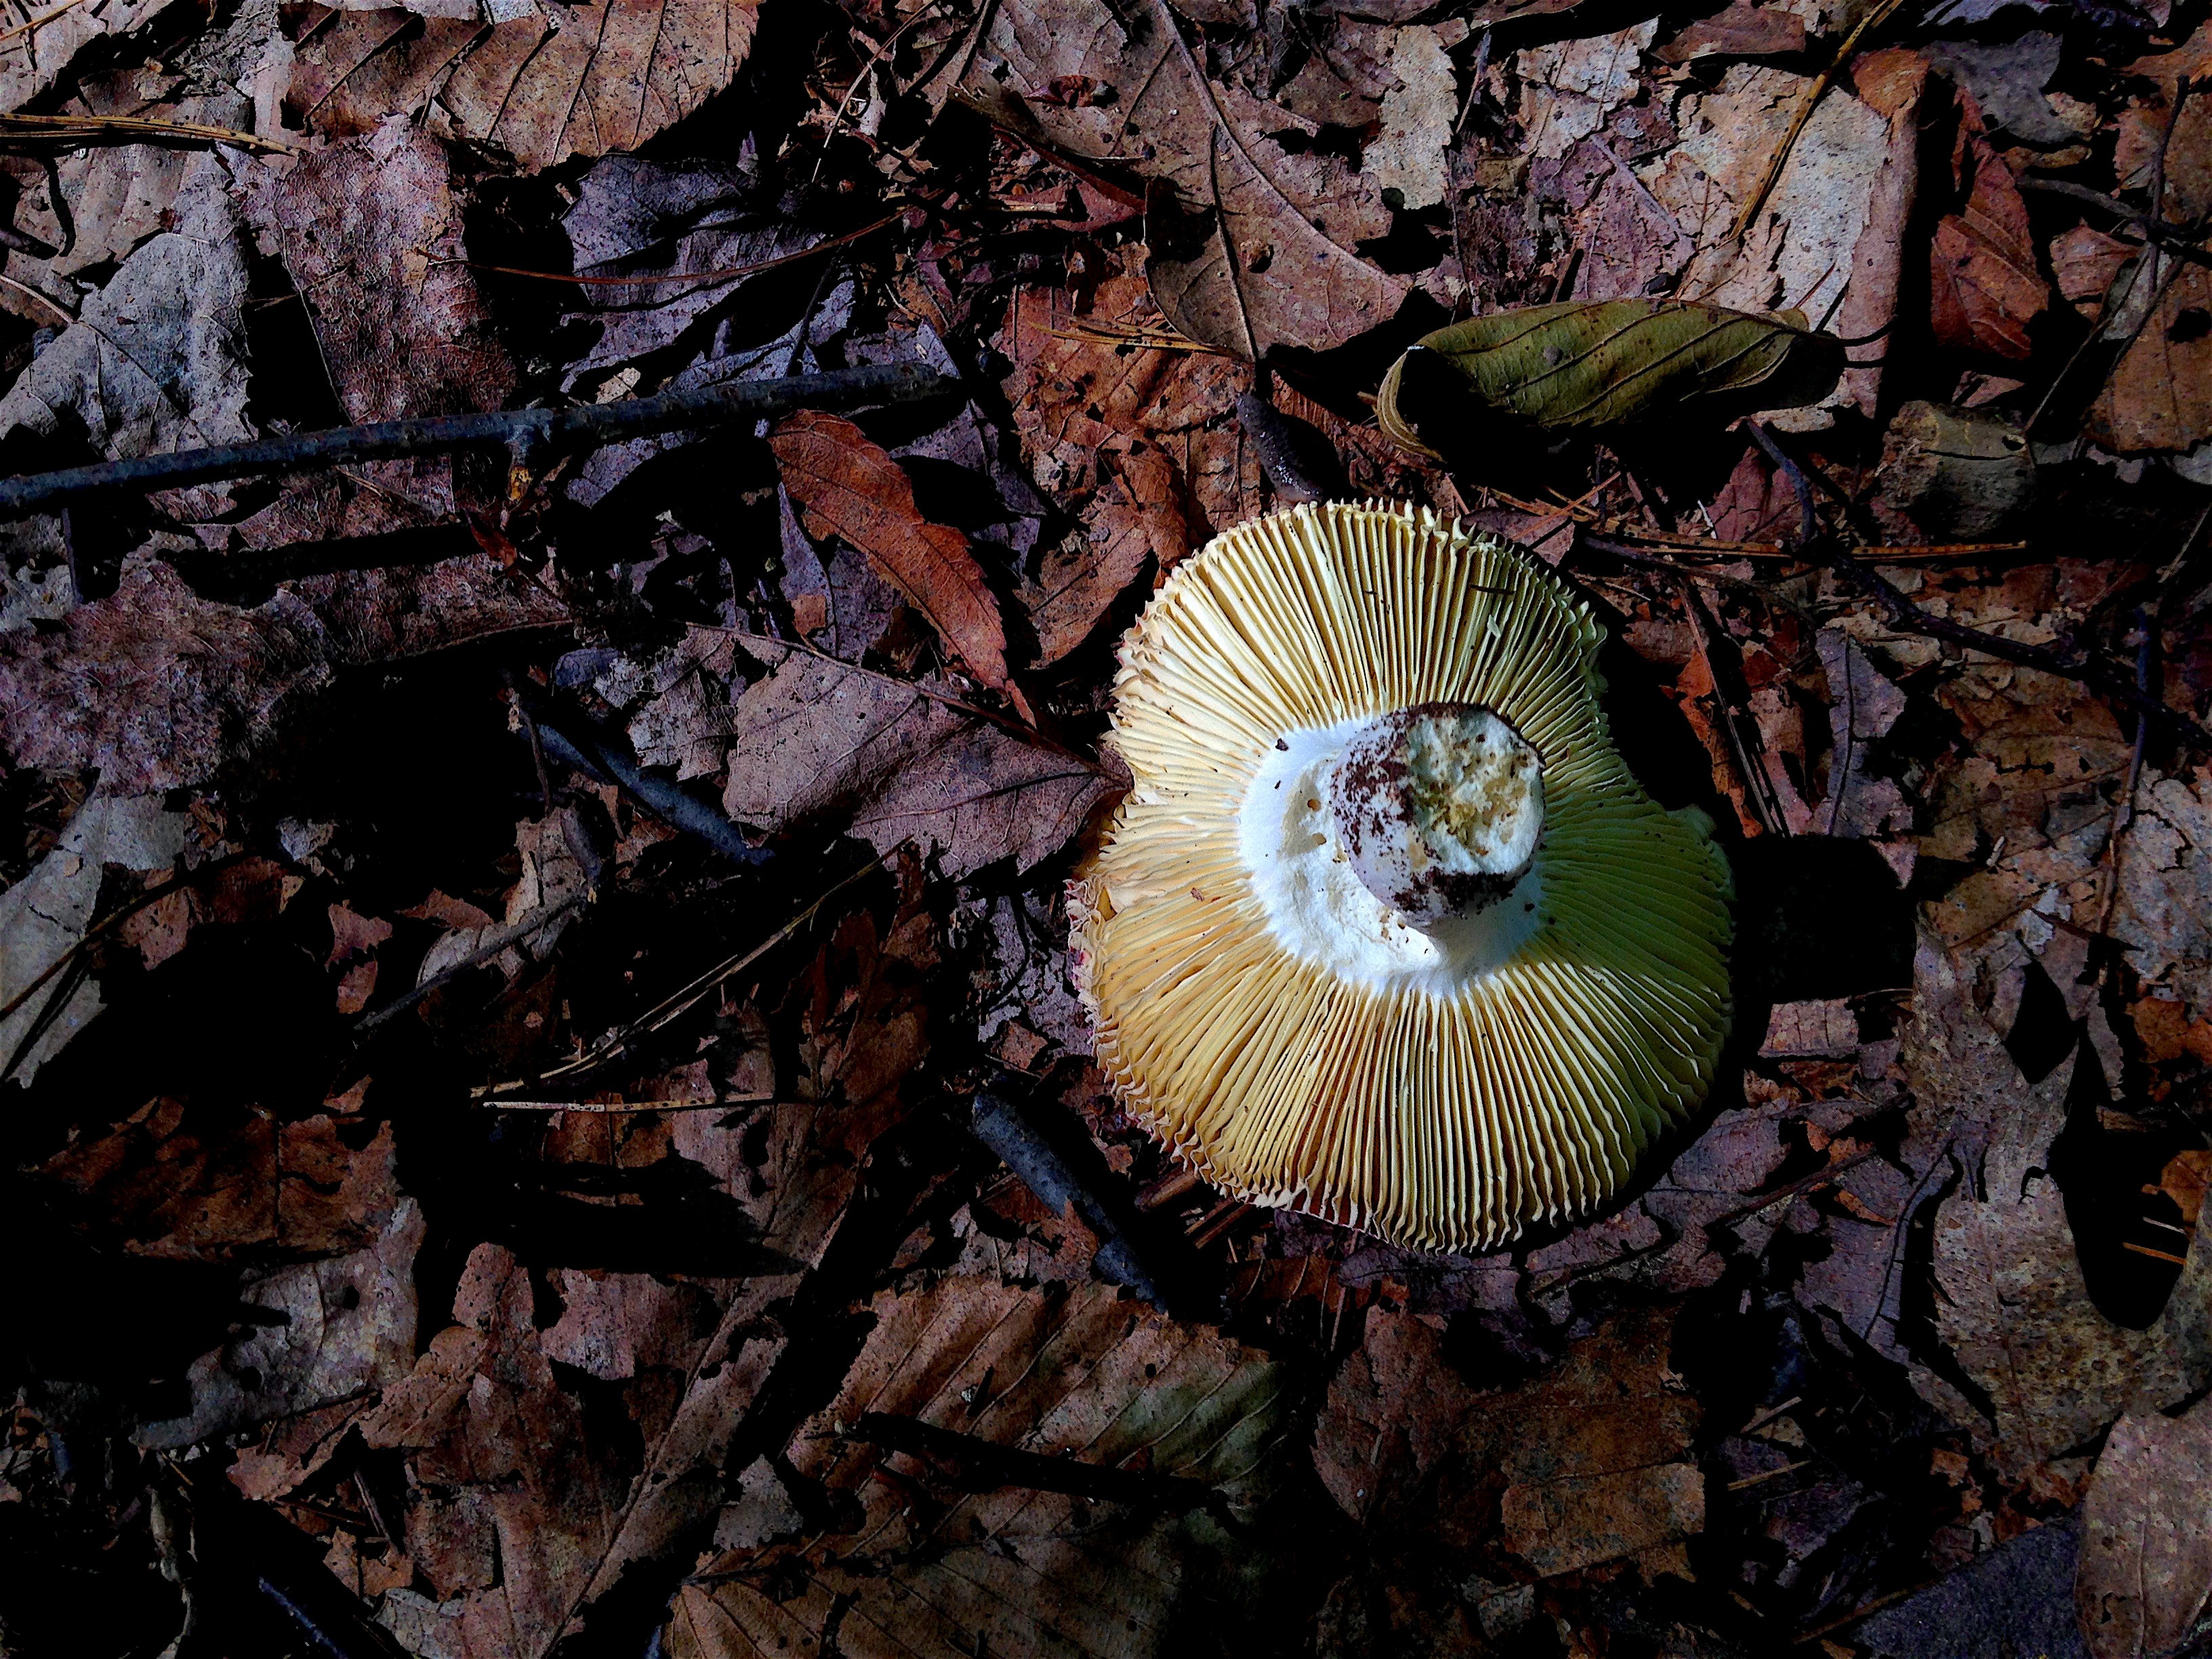
tree, nature, forest, leaf, flower, summer, wild, natural, autumn, shadow, mushroom, flora, invertebrate, leaves, fungus, fungi, ridges, woodland, macro photography